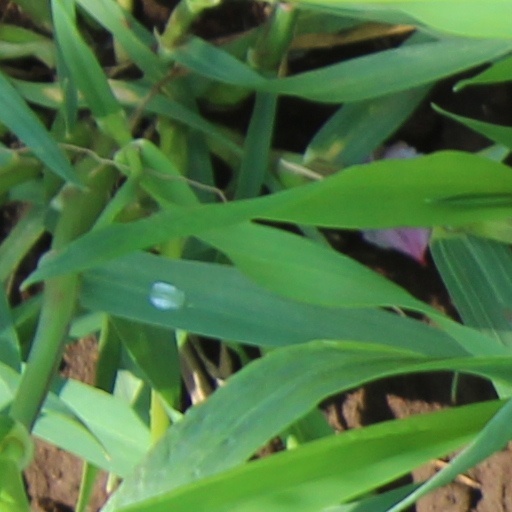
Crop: wheat